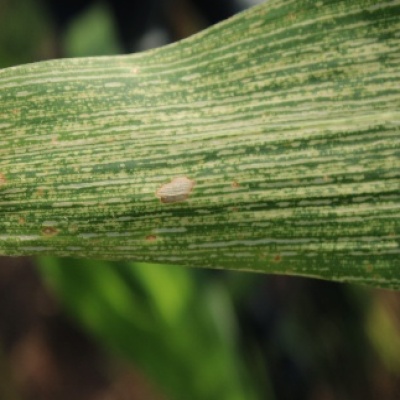
Label: Corn_(Maize)___Maize_Streak_Virus